Rita Ora

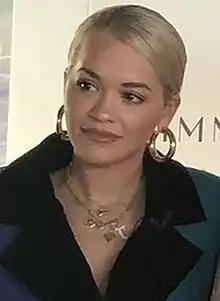
Ora at an event at the Mondrian Hotel in London, October 2018

Rita Sahatçiu Ora (born Rita Sahatçiu; 26 November 1990) is a British singer-songwriter, television personality, and actress. Born in Pristina, modern-day Kosovo, she rose to prominence when she featured on DJ Fresh's 2012 single, "Hot Right Now", which peaked atop the UK singles chart. In 2008, she signed with American rapper Jay-Z's label Roc Nation and released her debut studio album, "Ora" (2012), which debuted atop the UK Albums Chart and spawned the UK number-one singles "R.I.P." and "How We Do (Party)".